Before Women Had Wings

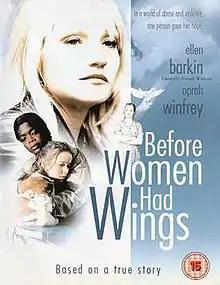
UK DVD cover

Before Women Had Wings is a 1997 American drama television film directed by Lloyd Kramer and written by Connie May Fowler, based on her 1996 semi-autobiographical novel. It stars Ellen Barkin, Oprah Winfrey, Tina Majorino, Julia Stiles, Burt Young, and John Savage. In the film, set in 1960s Tampa, Florida, a woman whose abusive husband had committed suicide begins violently abusing her two daughters. It is only then that a kindly woman becomes good friends with her youngest daughter and helps the daughter escape her tortured life.